Architecture of Porto Alegre

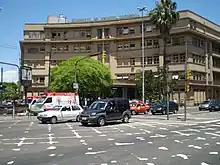
Emergency Hospital, 1944.

By the 1930s the old General Improvement Plan was obsolete, and the city required a new organization. Edvaldo Paiva and Ubatuba de Faria, city employees, and Arnaldo Gladosch, hired in Rio de Janeiro, sketched some tests of reorganization of the central urban network according to modern principles, but none was fully implemented. In parallel, another model for the city's peripheral and horizontal expansion was devised. Several neighborhoods or residential subdivisions that emerged mainly in the 1930s and 1940s proposed a local interpretation of the "garden city" prototype, with an organic layout, isolated low-scale buildings, and dense vegetation, the best examples of which are Vila Jardim, Vila Assunção, and Vila Conceição.